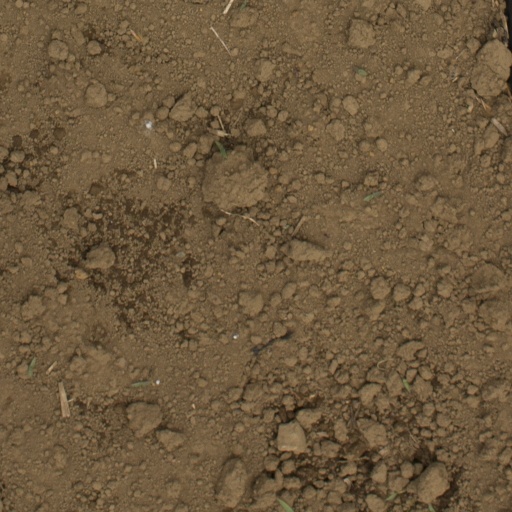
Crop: Jerusalem artichoke